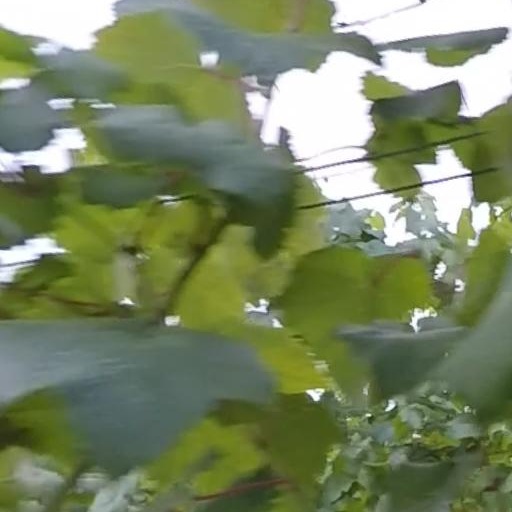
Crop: grape